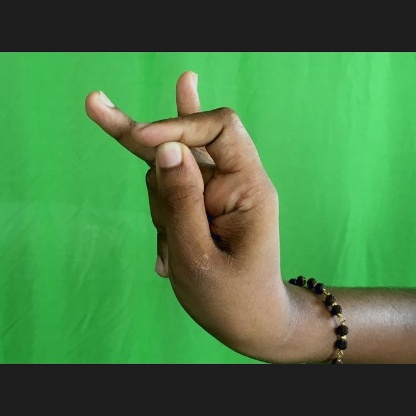
Mudra: Katakamukha